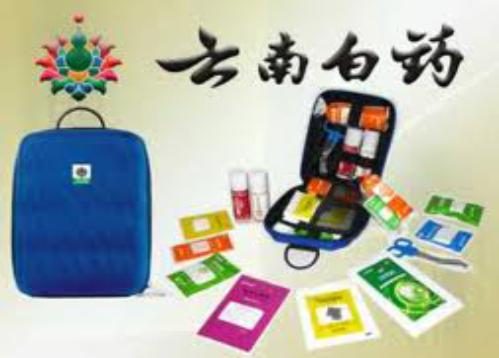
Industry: Medical